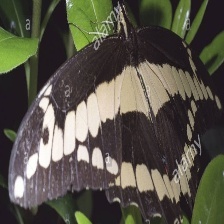
Species: INDRA SWALLOW